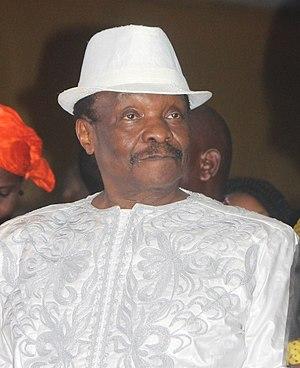
Mory Kanté lors des J Awards Guinée 2019
Mory Kanté, né le 29 mars 1950 à Albadaria et mort le 22 mai 2020 à Conakry, est un chanteur et musicien guinéen. Il est principalement connu pour son tube Yéké yéké en 1988.
Yéké yéké est une chanson d'amour de musique africaine-afrobeat-electronic dance music de 1987, de l'auteur-compositeur-interprète et joueur de kora guinéen Mory Kanté, single de 1988 extrait de son troisième album Akwaba Beach de 1987. Ce tube est le plus important succès international de sa carrière, vendu à plus de cinq millions d'exemplaires aux sommets des hits parades de nombreux pays du monde.